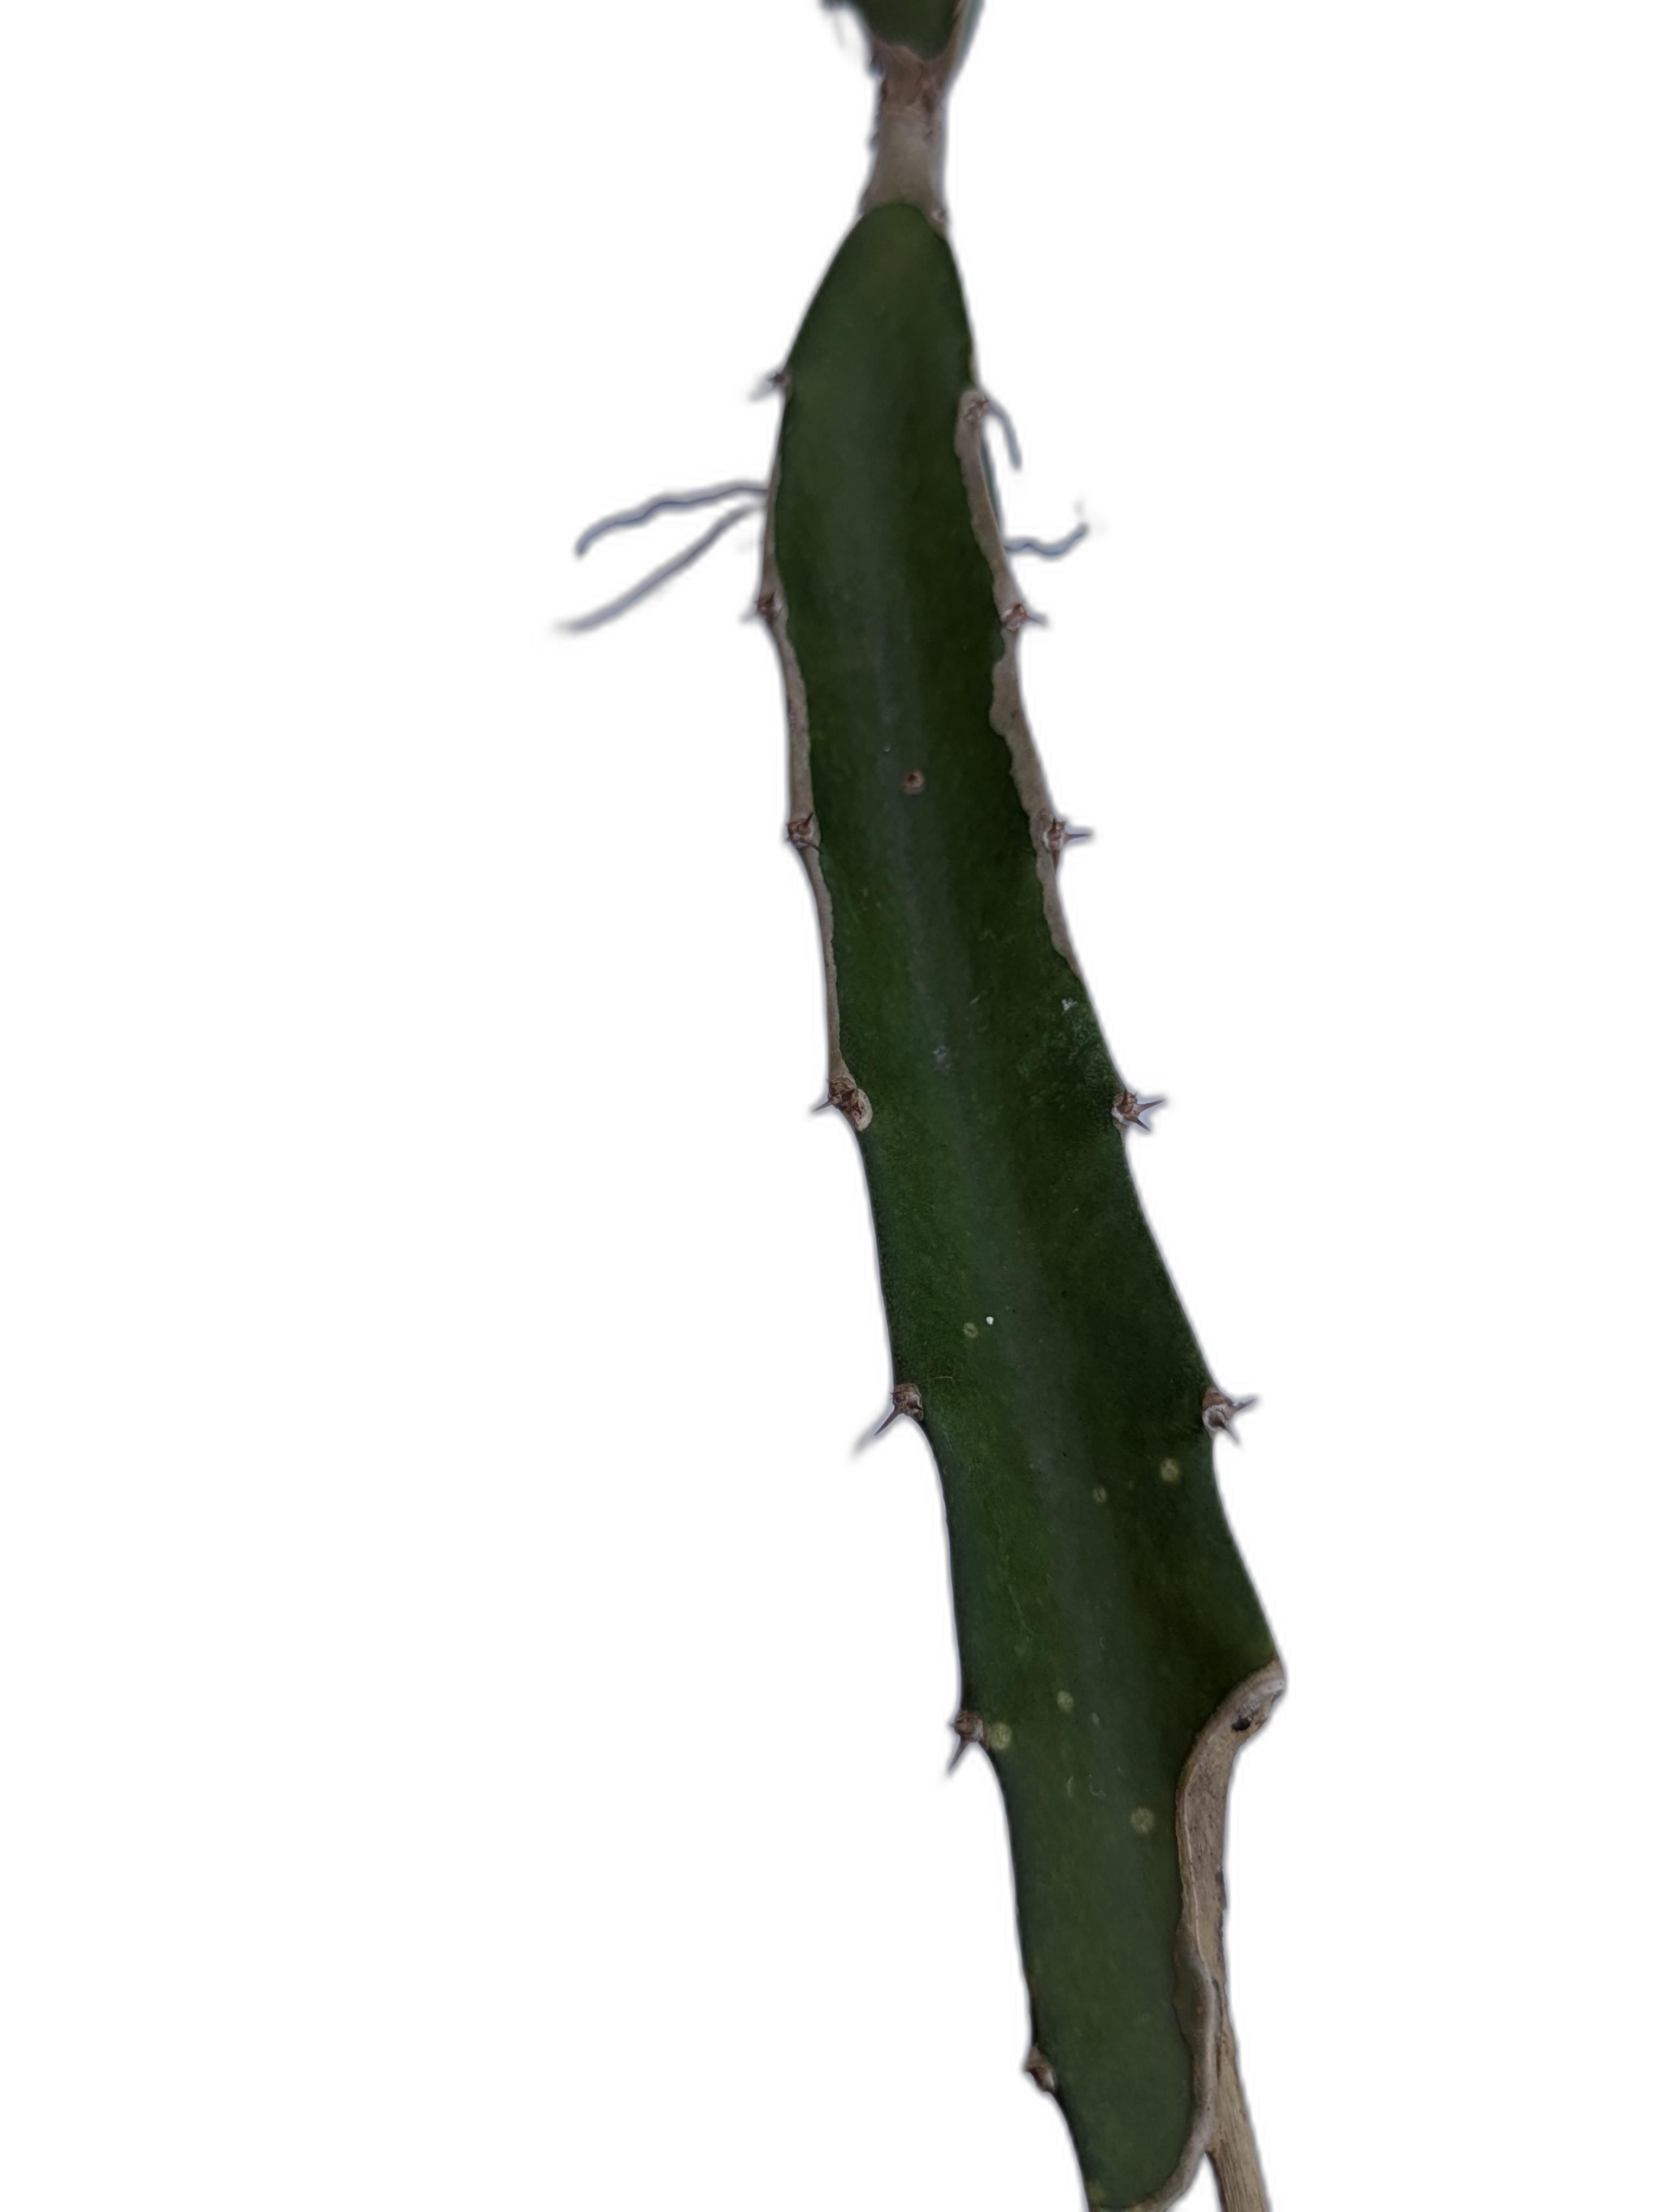
Label: Good leaf